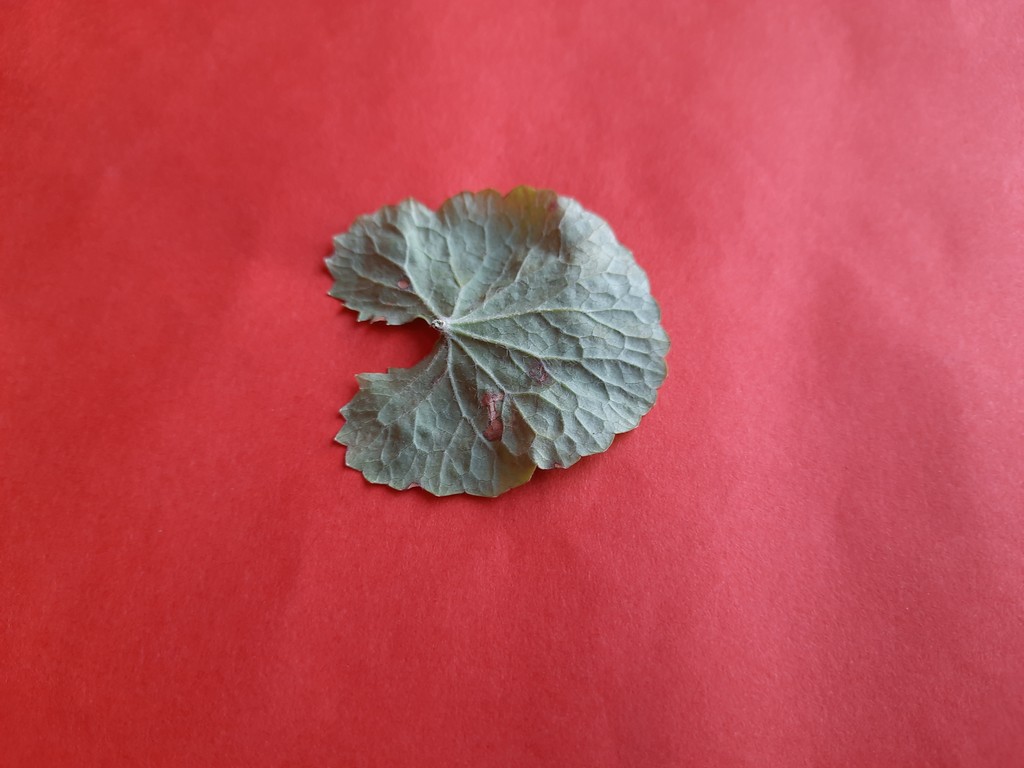
Label: Dried